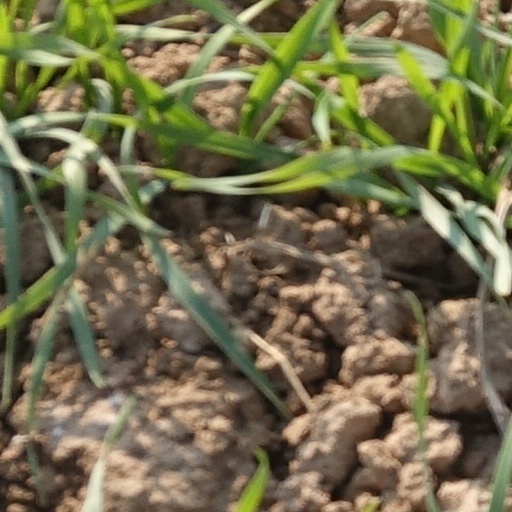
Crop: wheat